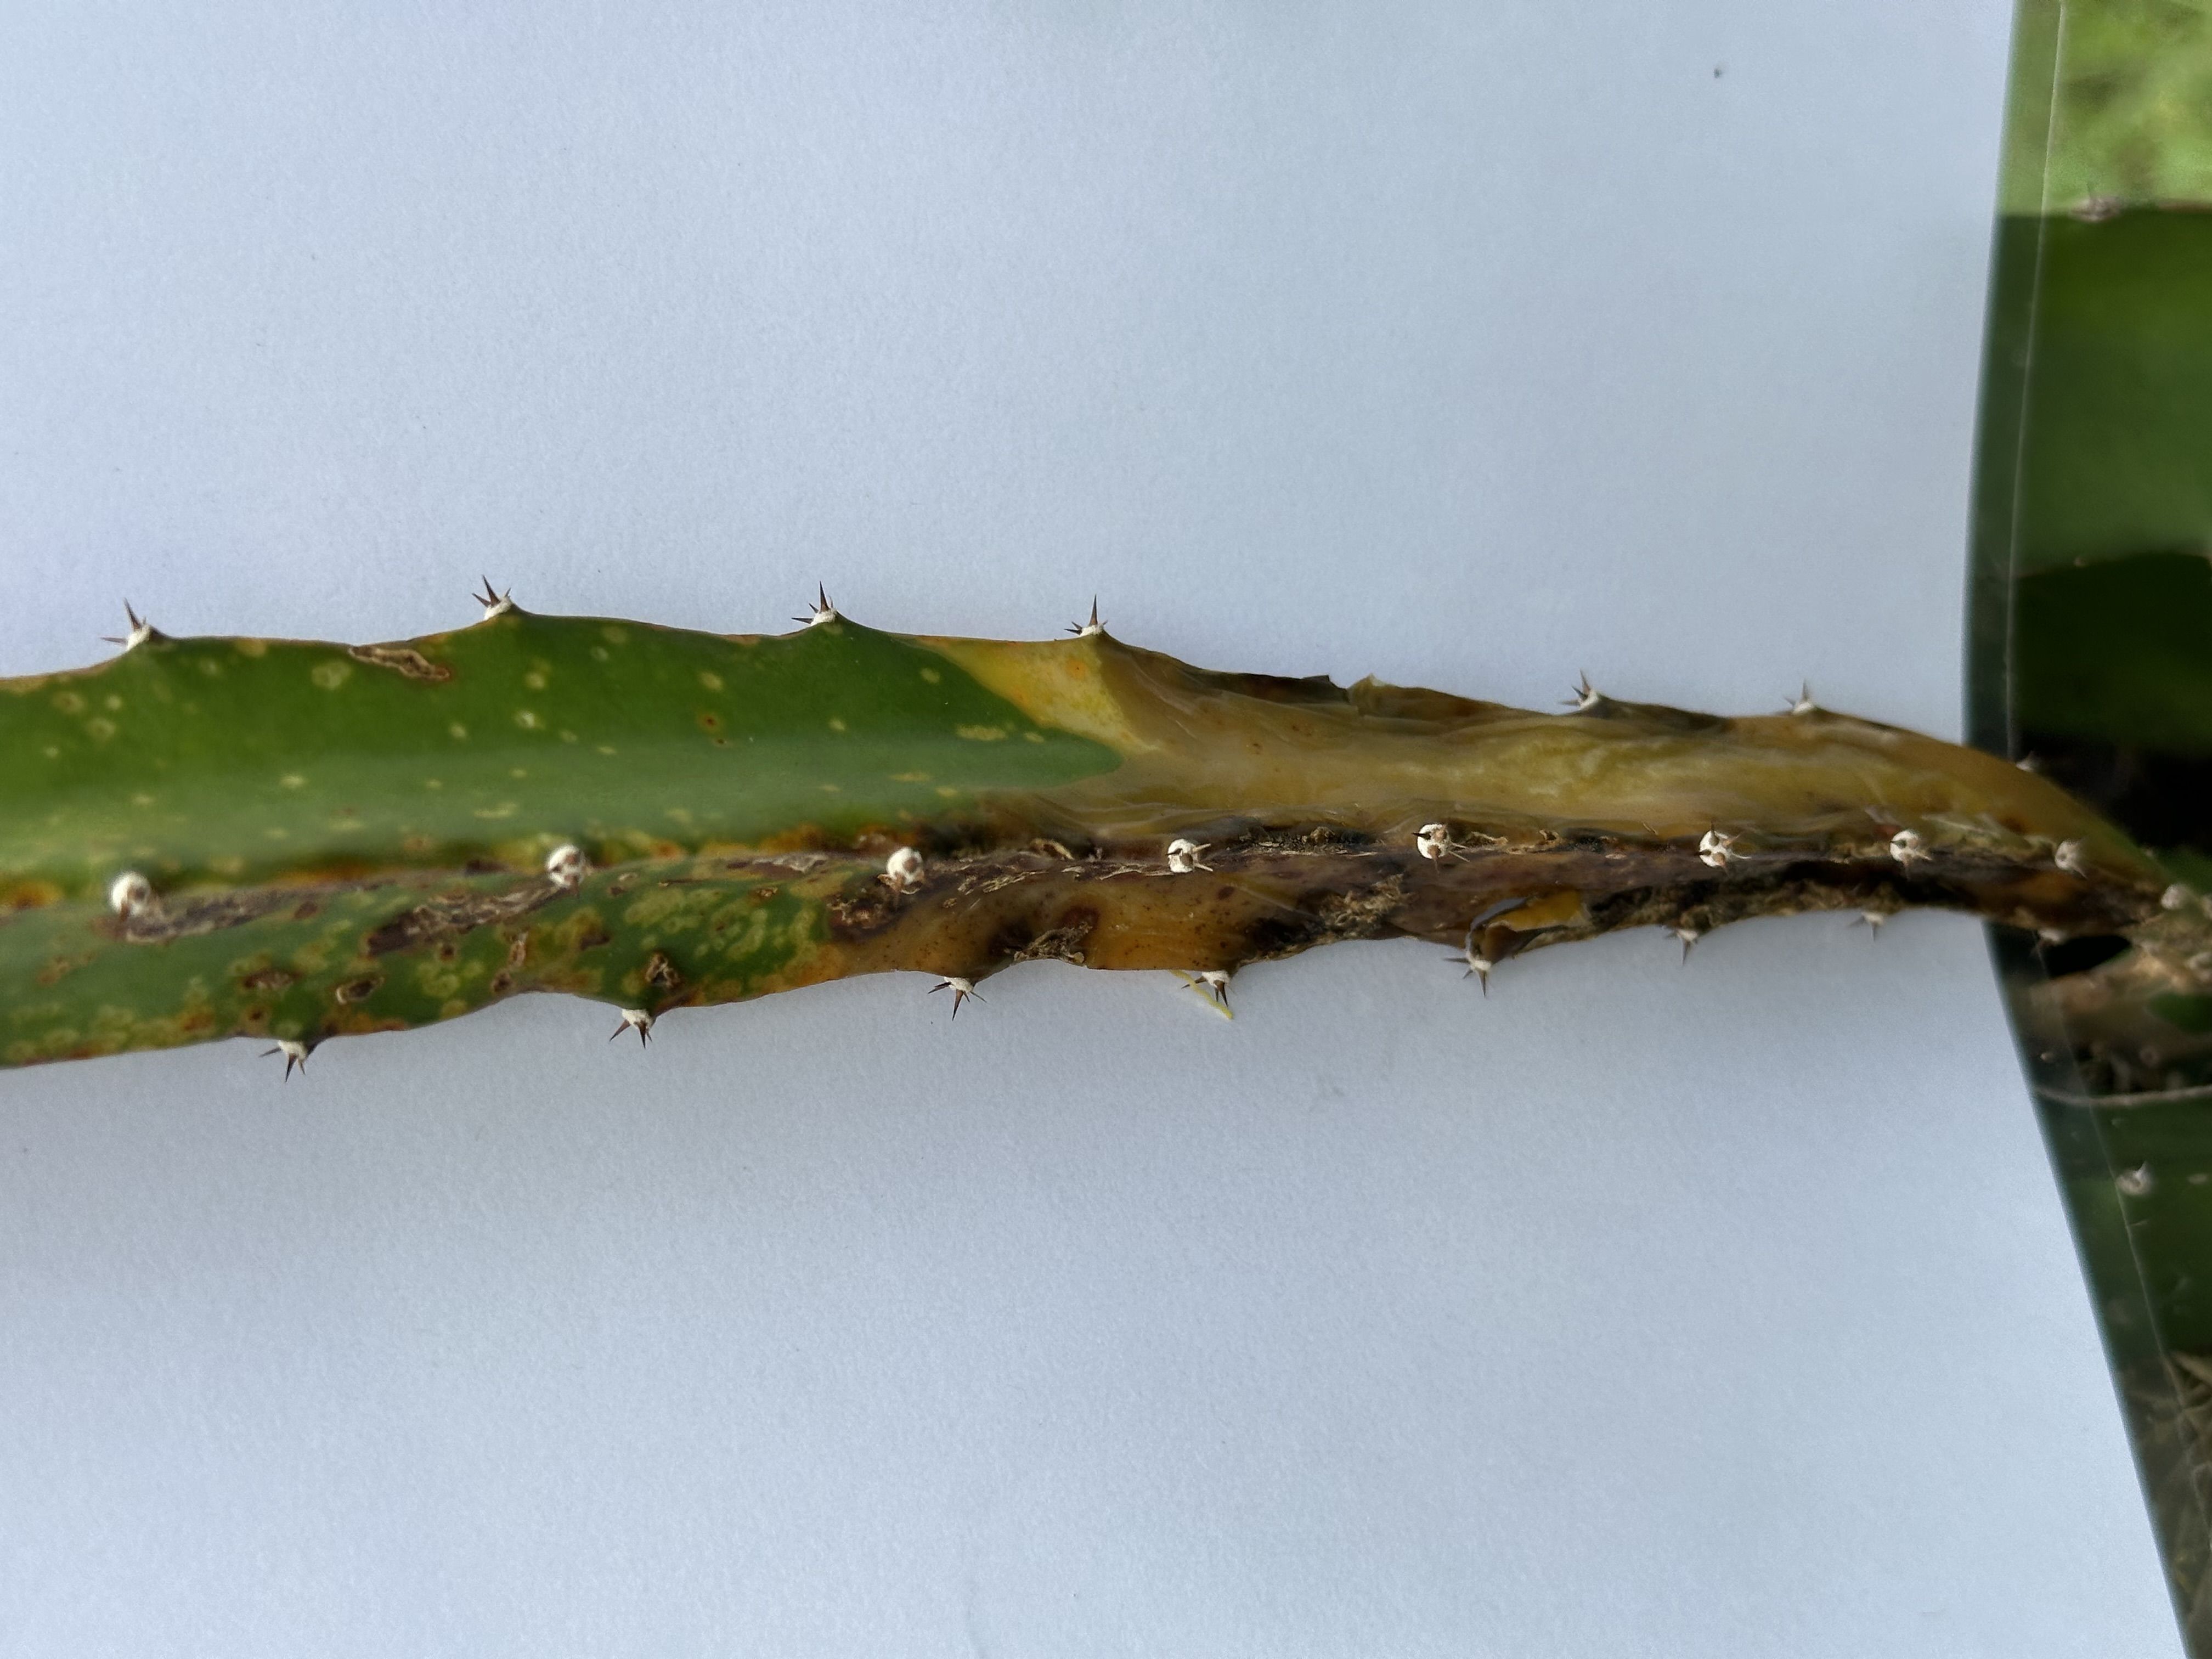
Label: Bad leaf